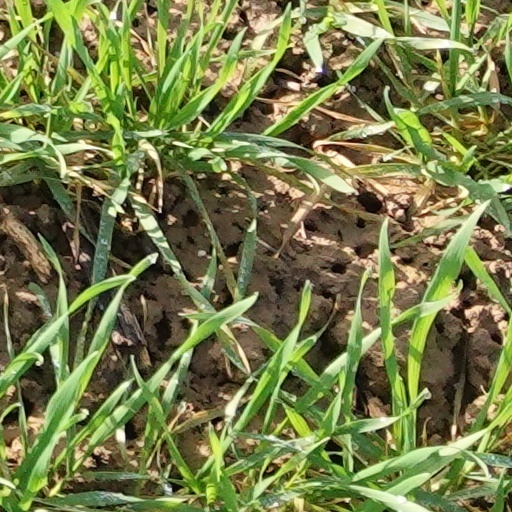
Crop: wheat